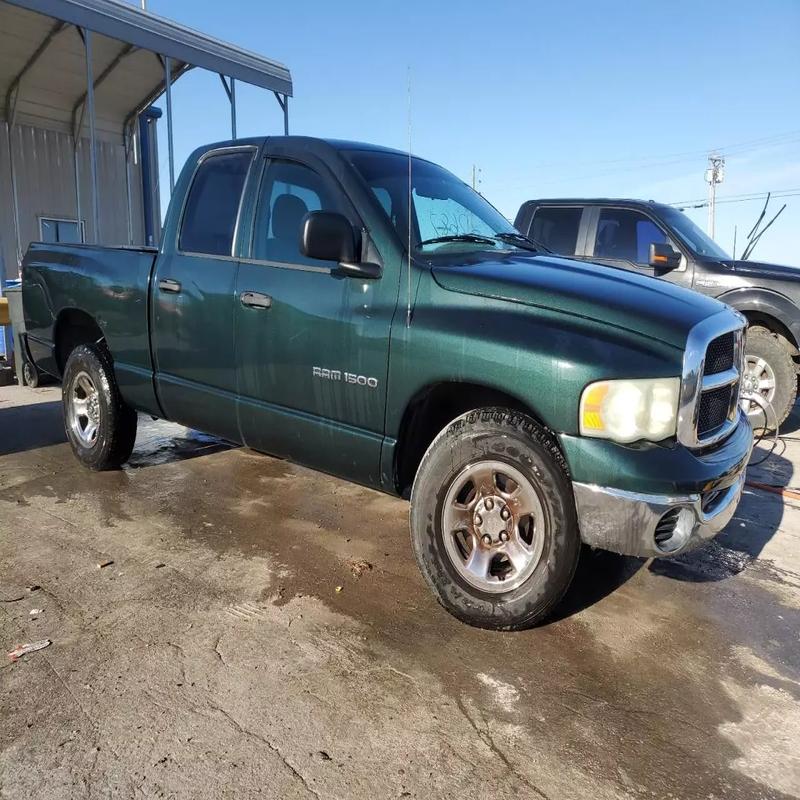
Aucun dommage détecté.
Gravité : aucun